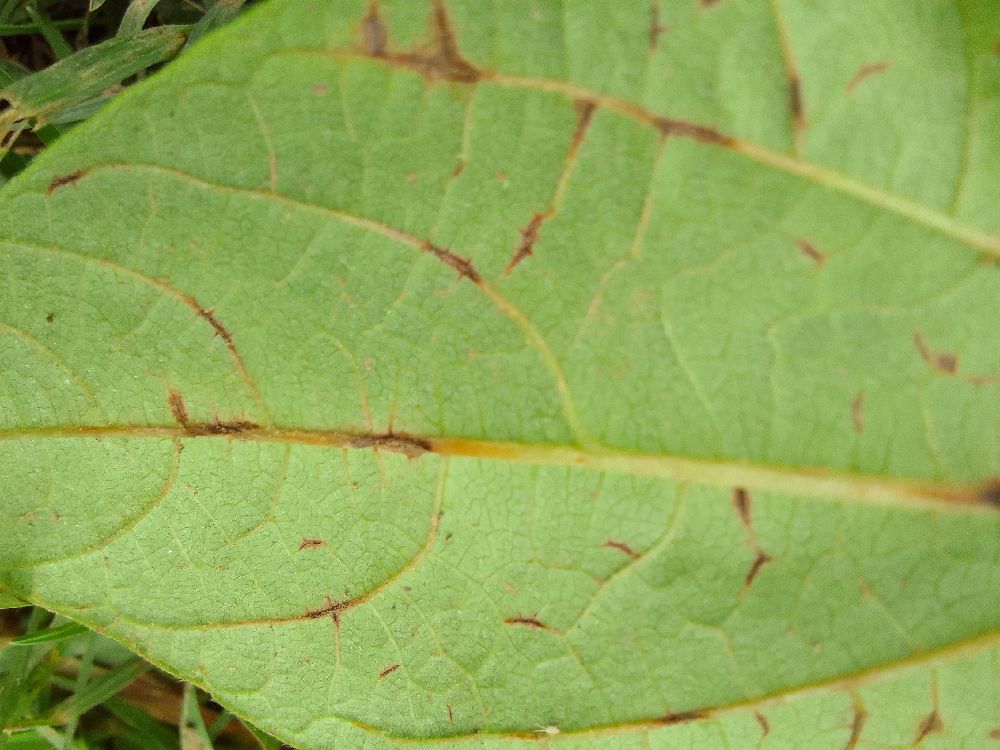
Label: anthracnose